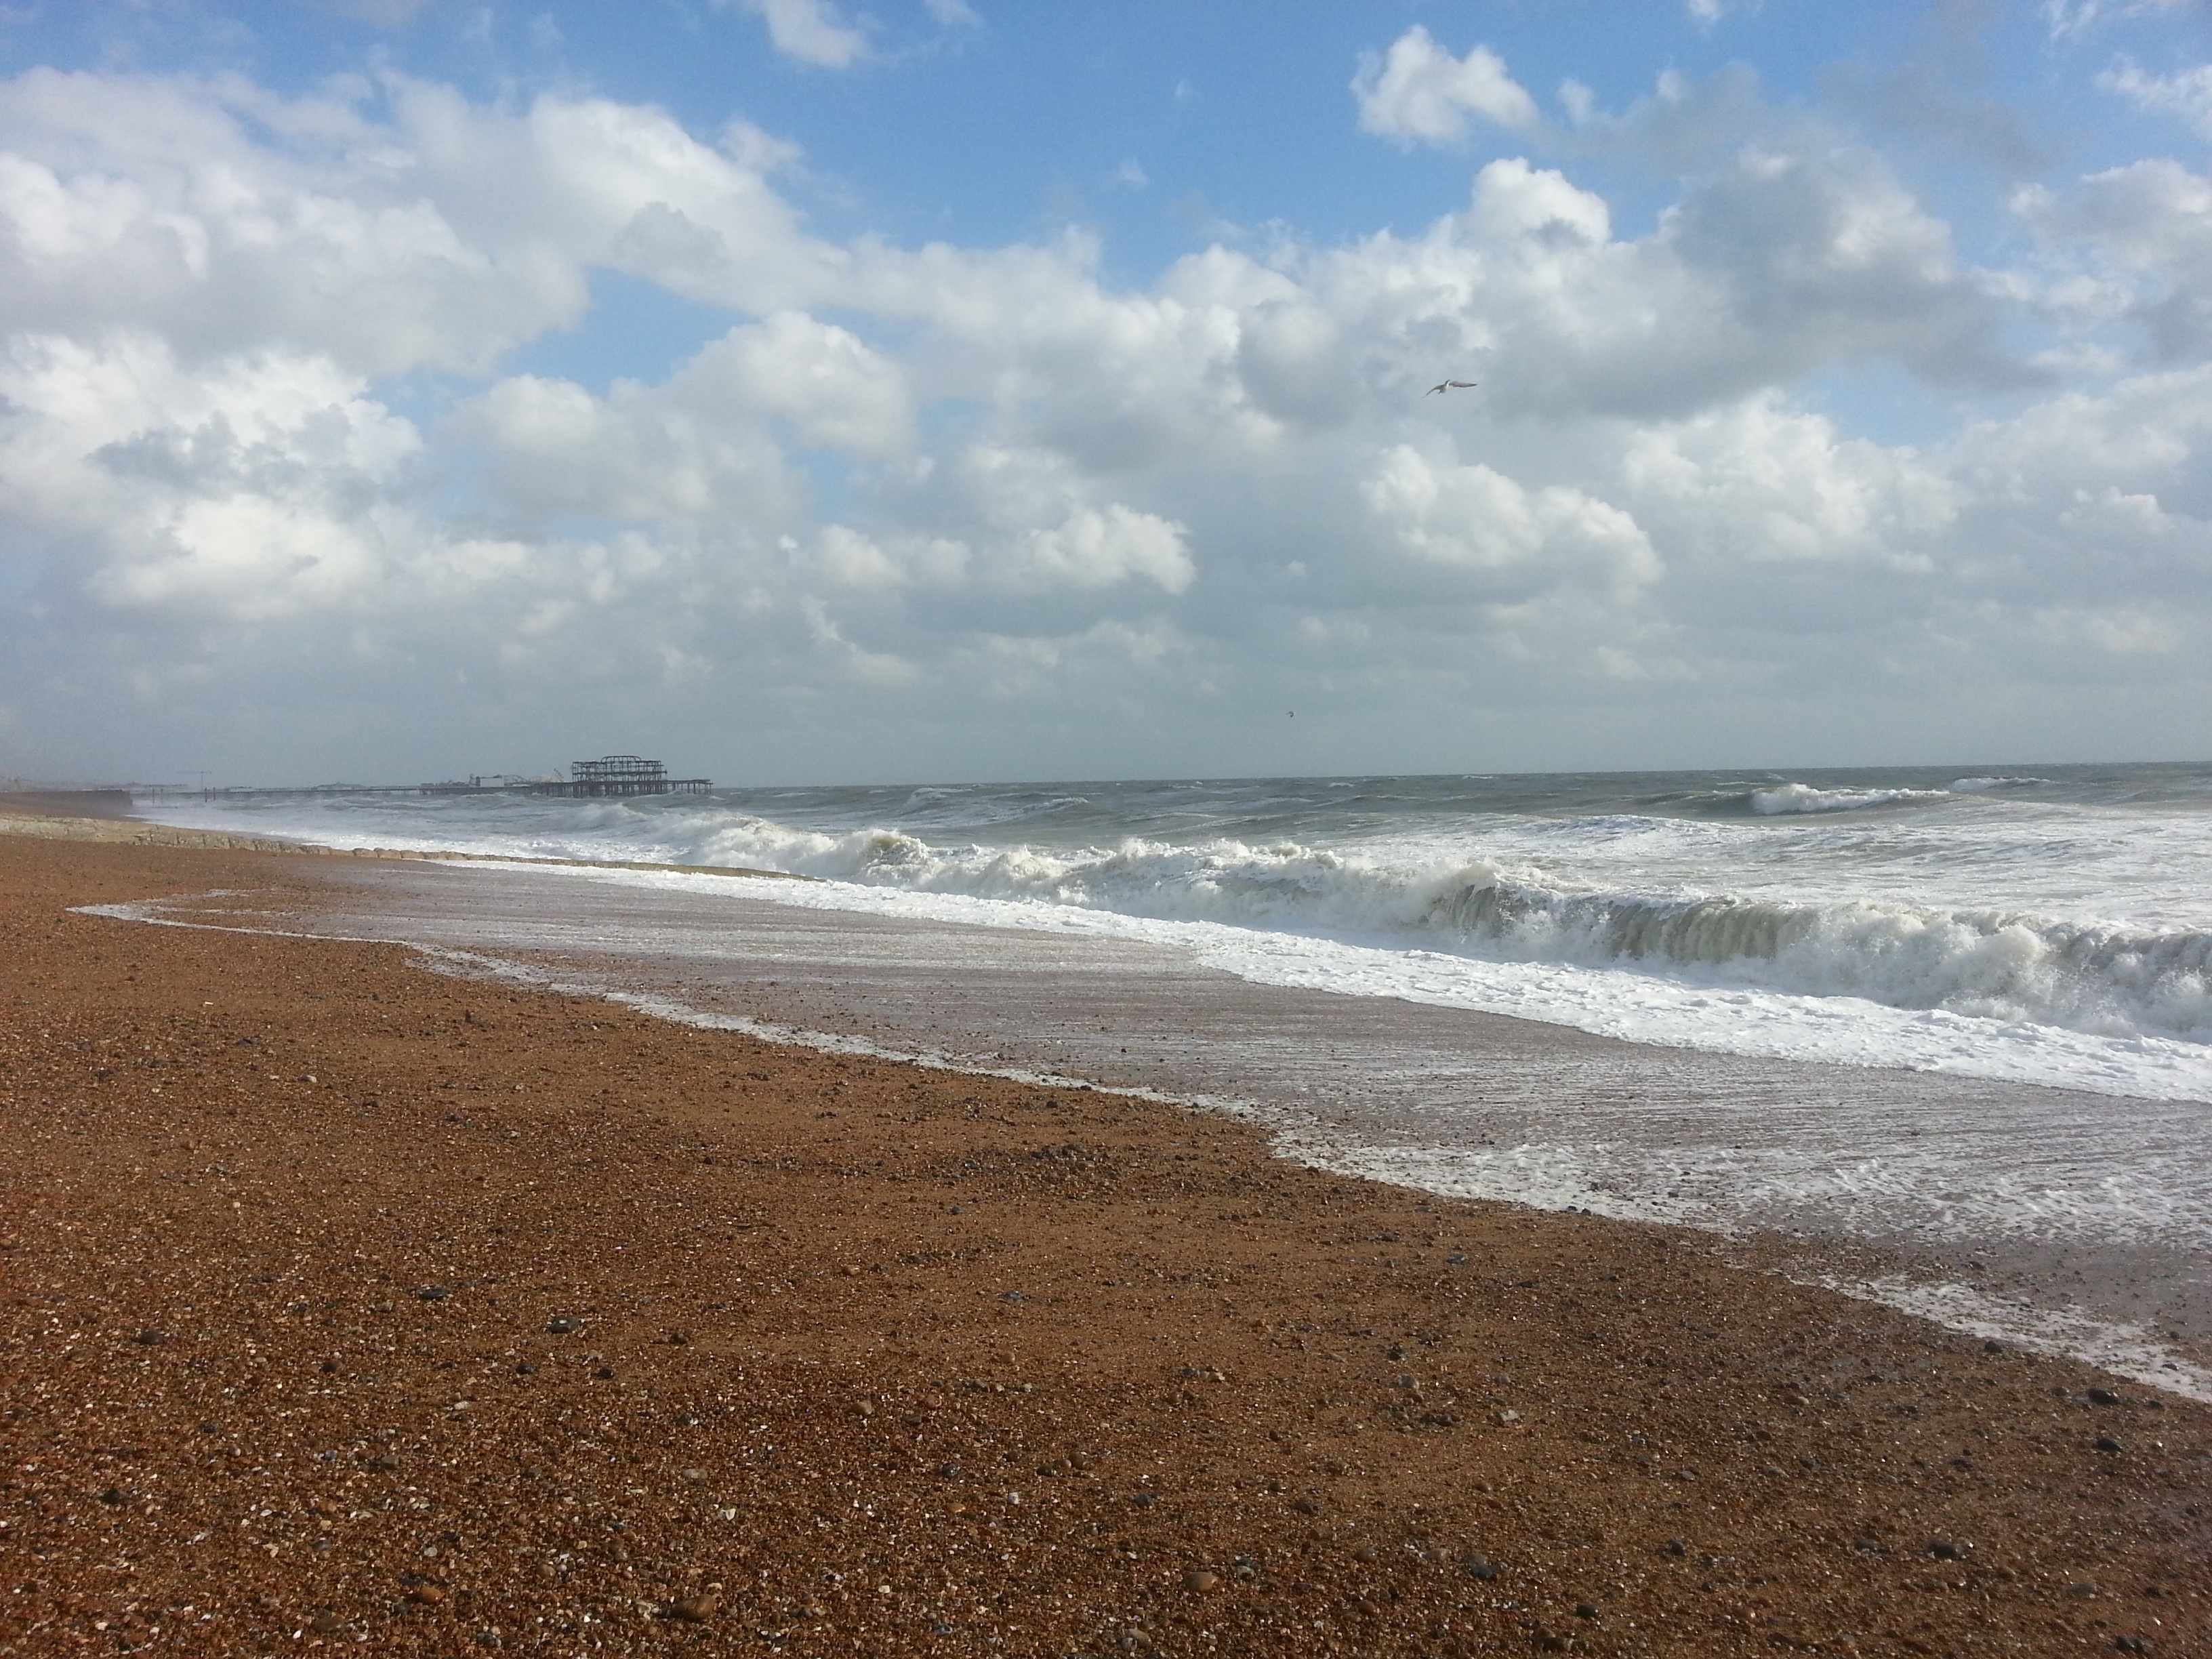
beach, sea, coast, sand, ocean, horizon, cloud, sunlight, shore, wave, bay, body of water, mudflat, wind wave